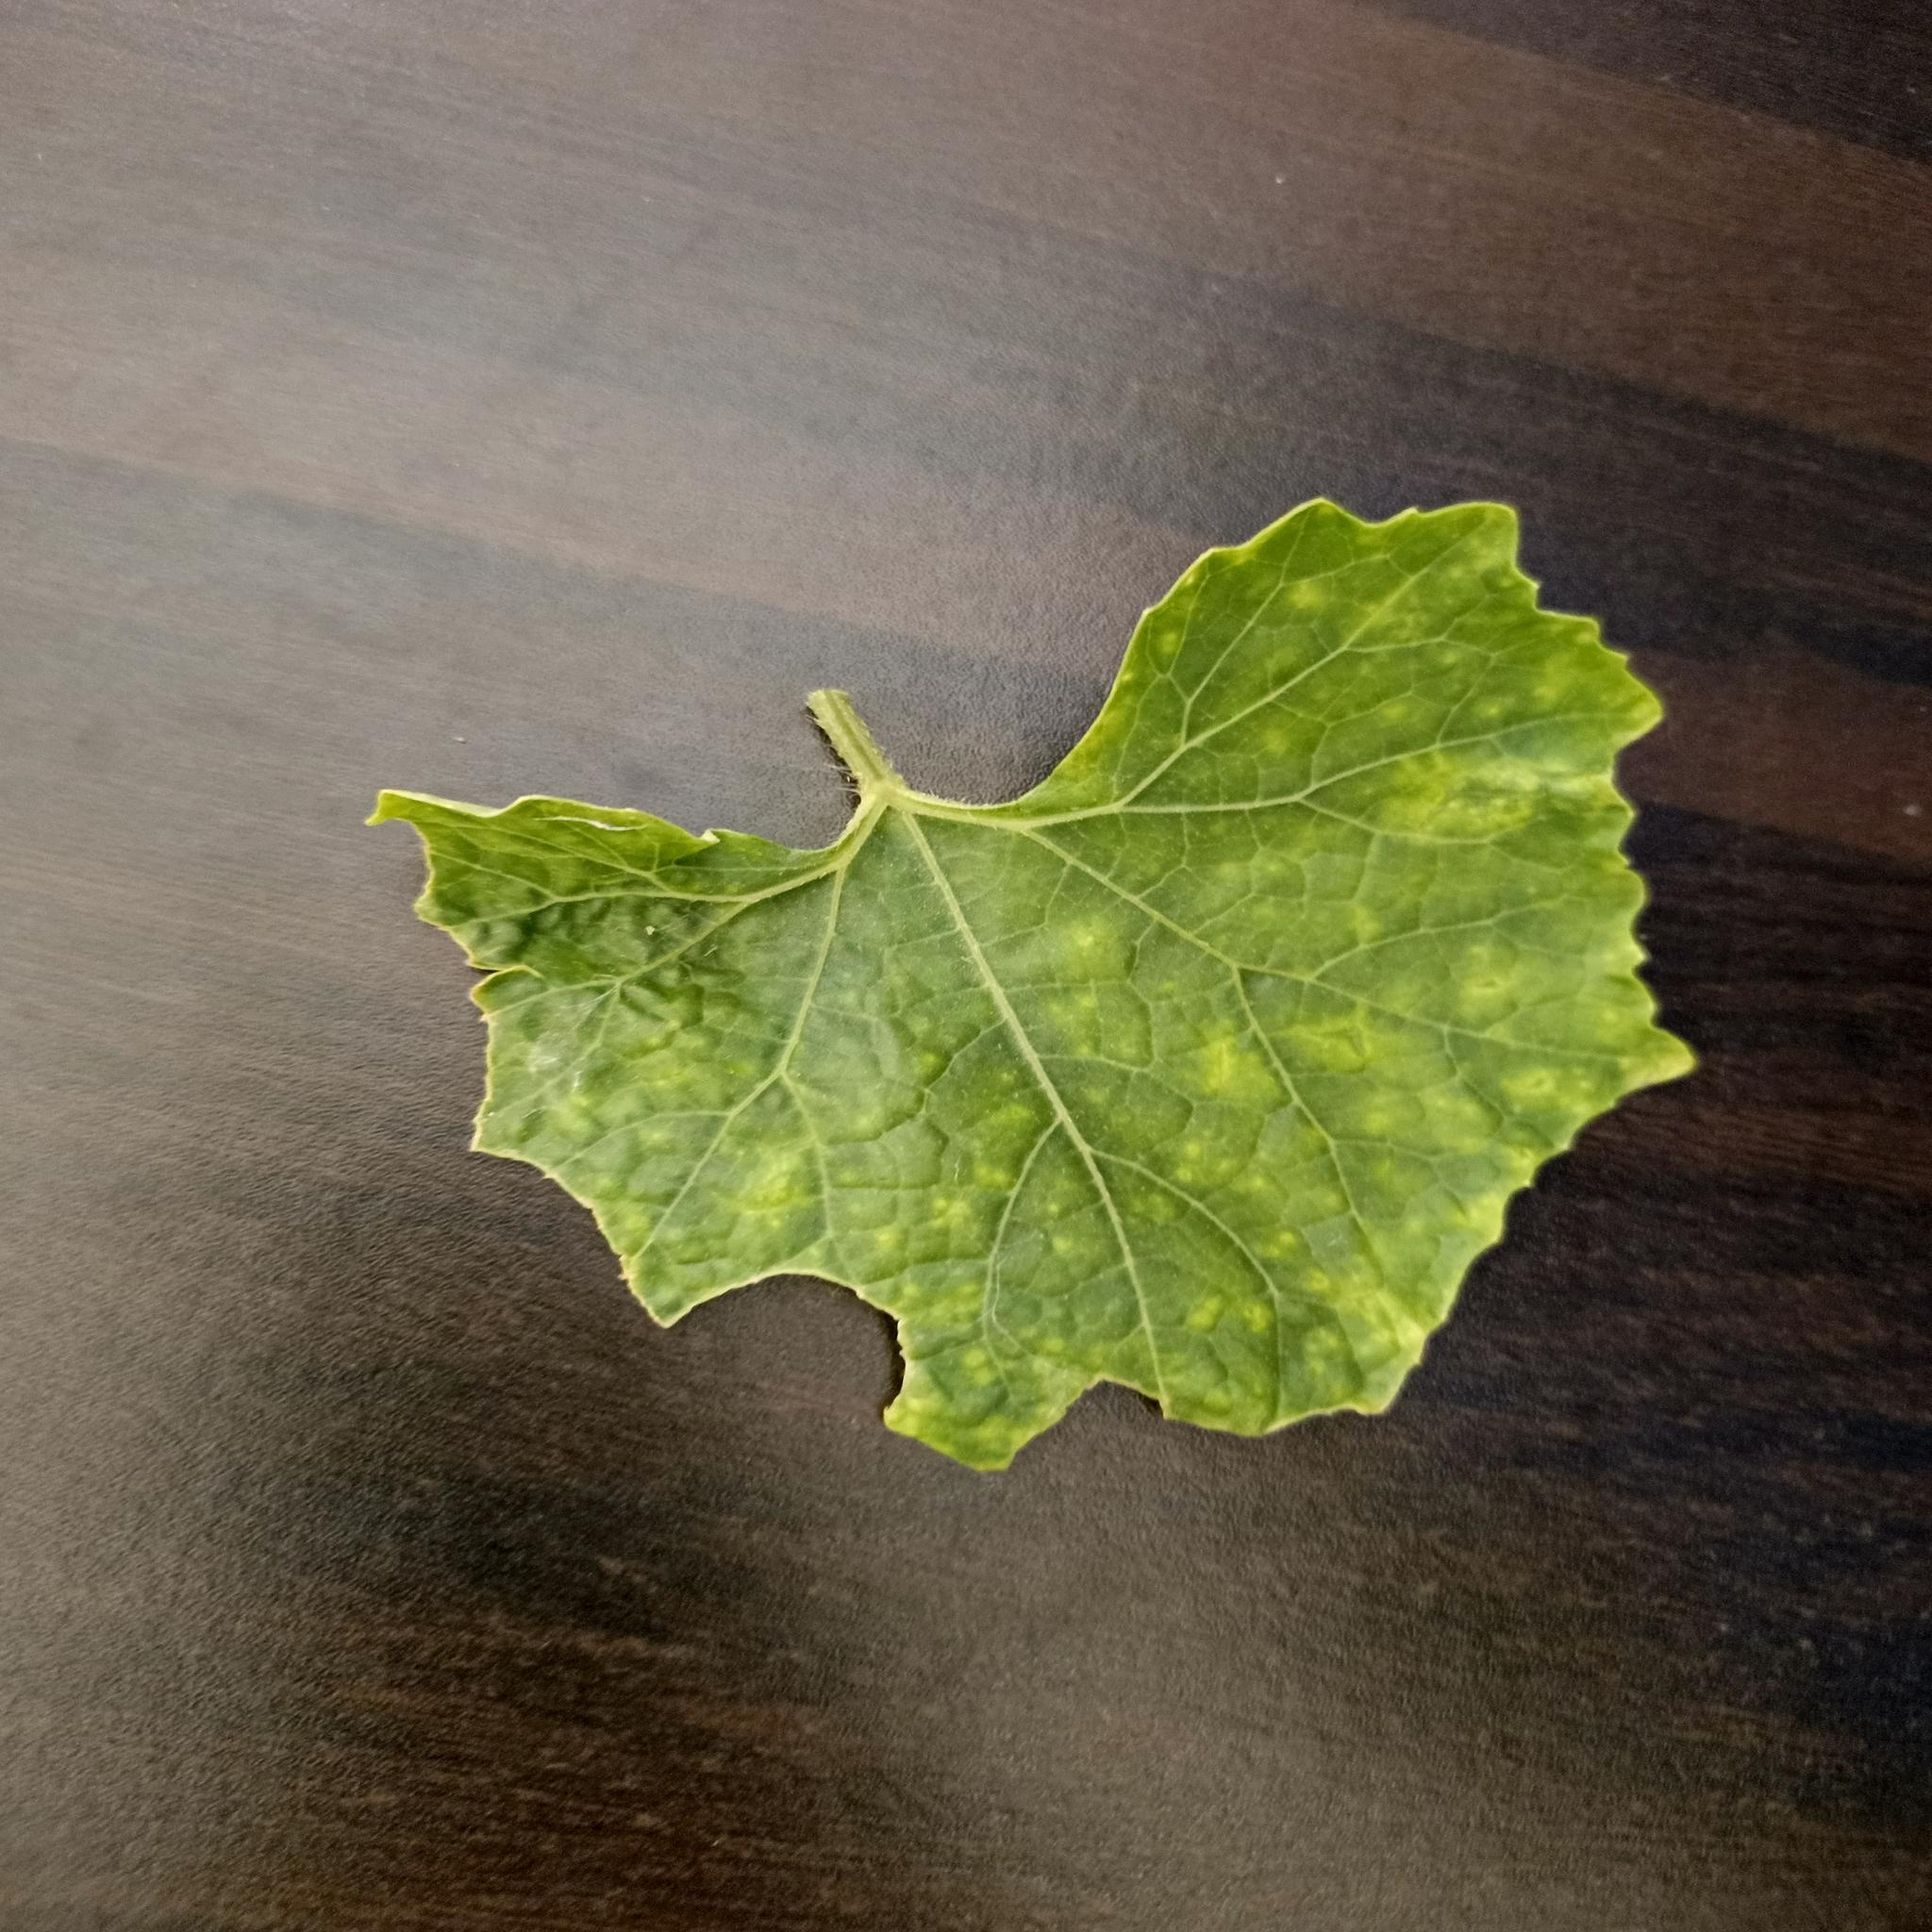
Label: Downy mildew